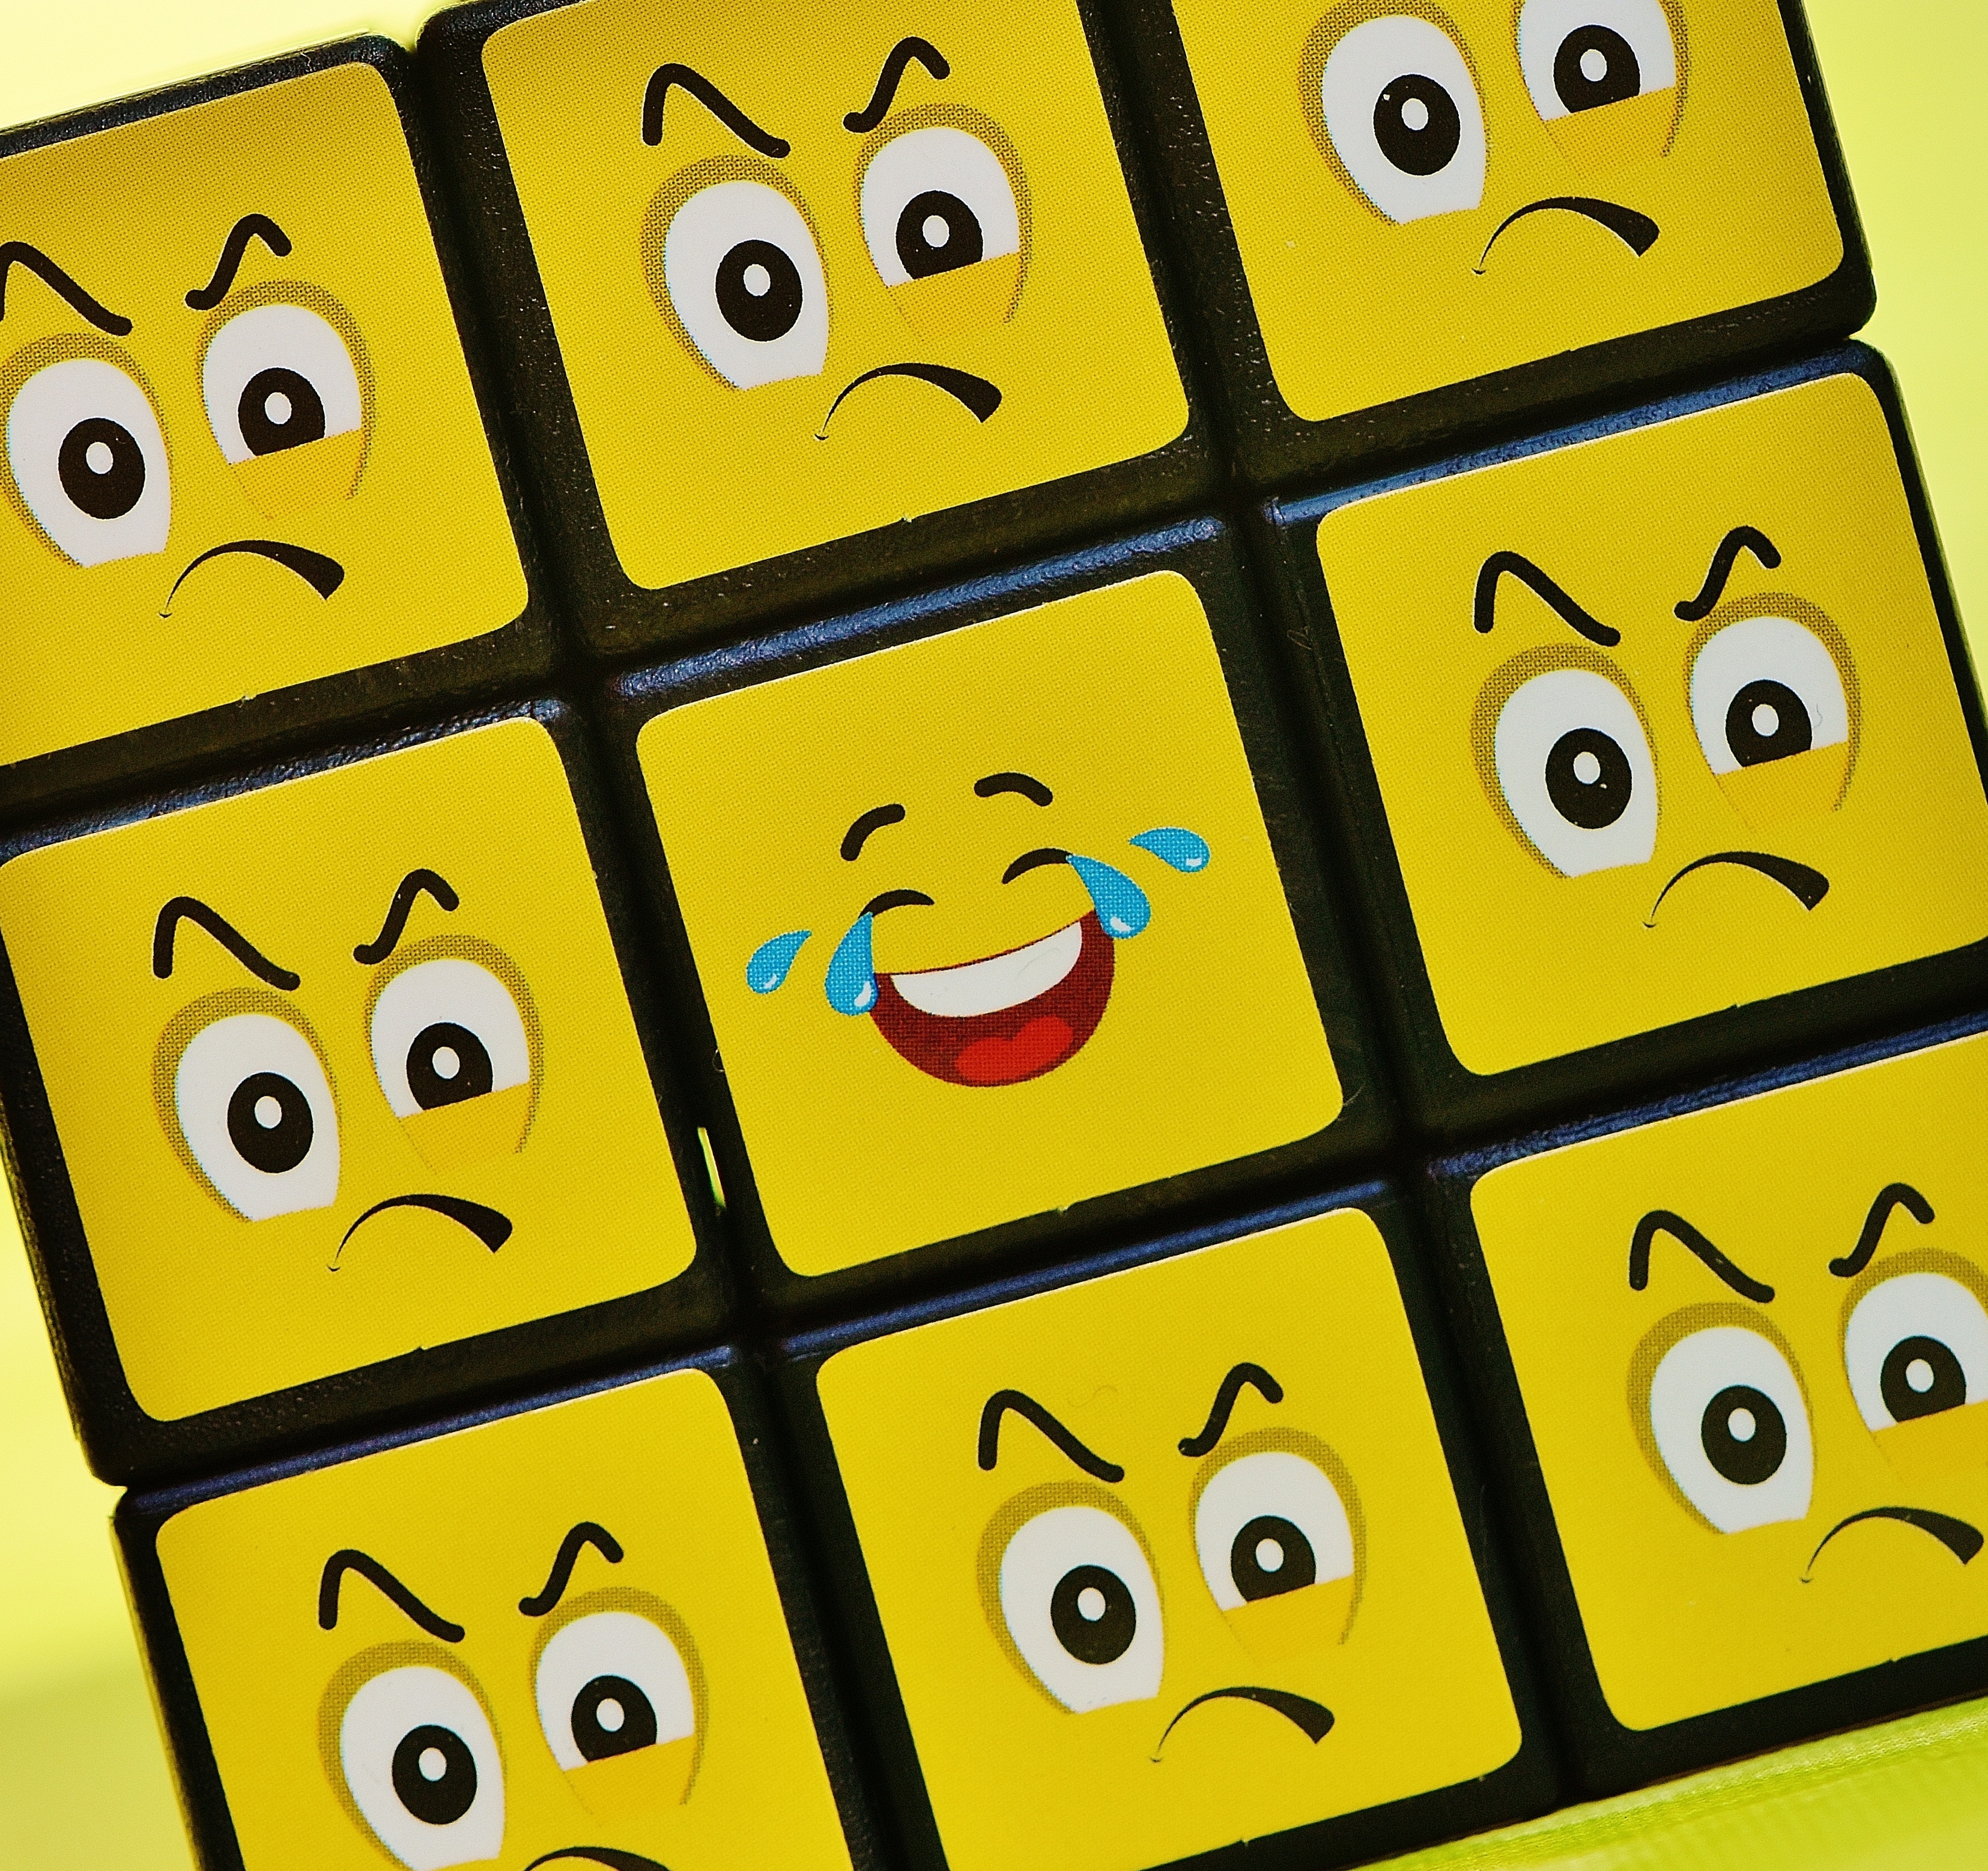
play, number, recreation, line, yellow, toy, smile, board game, font, illustration, funny, cube, faces, icon, games, mood, emotions, emotion, feelings, cartoon, screenshot, smiley, emoticon, one against all, smilies, indoor games and sports, tabletop game